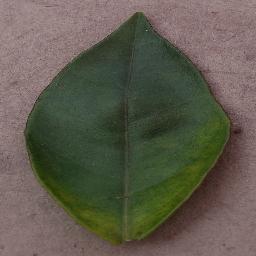
Label: Orange___Haunglongbing_(Citrus_greening)